Nguyễn Thúc Thùy Tiên

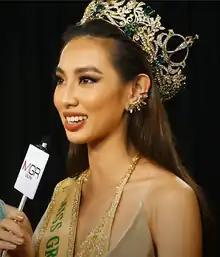
Nguyễn Thúc Thùy Tiên in 2024

Nguyễn Thúc Thùy Tiên (born August 12, 1998) is a Vietnamese beauty queen and model. Crowned Miss Grand International 2021 in 4 December 2021 at Bangkok, Thailand, she is the first Vietnamese woman to win this beauty pageant. Before that, she also represented Vietnam at Miss International 2018 in Japan. She was awarded the Certificate of Merit by the Prime Minister of Vietnam Phạm Minh Chính for Prominent Young Face 2021 (Vietnamese: "Gương mặt trẻ tiêu biểu 2021").